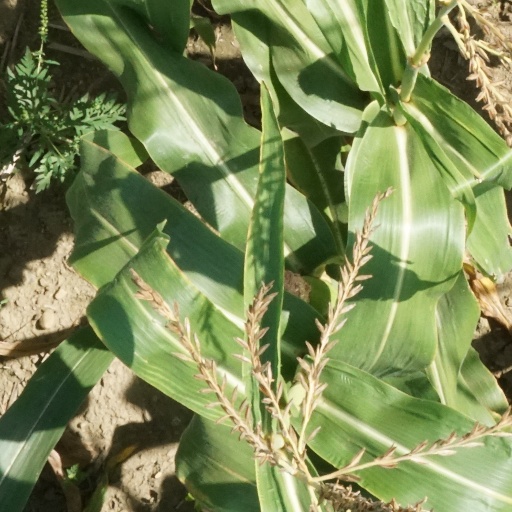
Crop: maize; corn